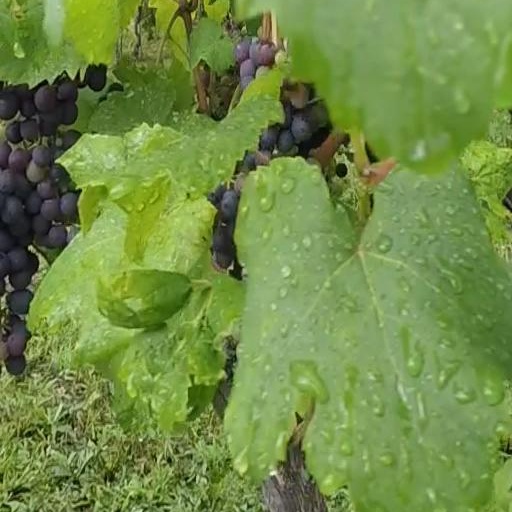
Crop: grape